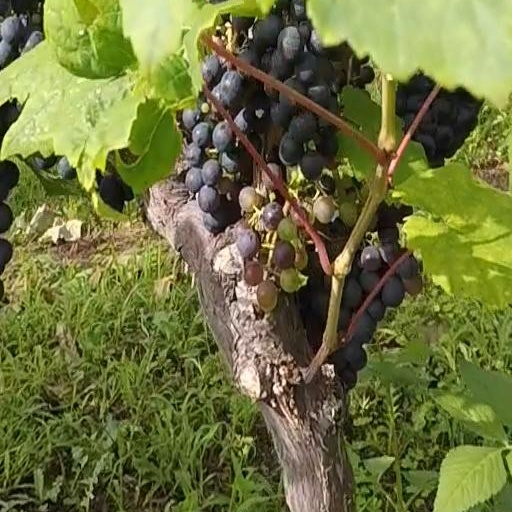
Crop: grape